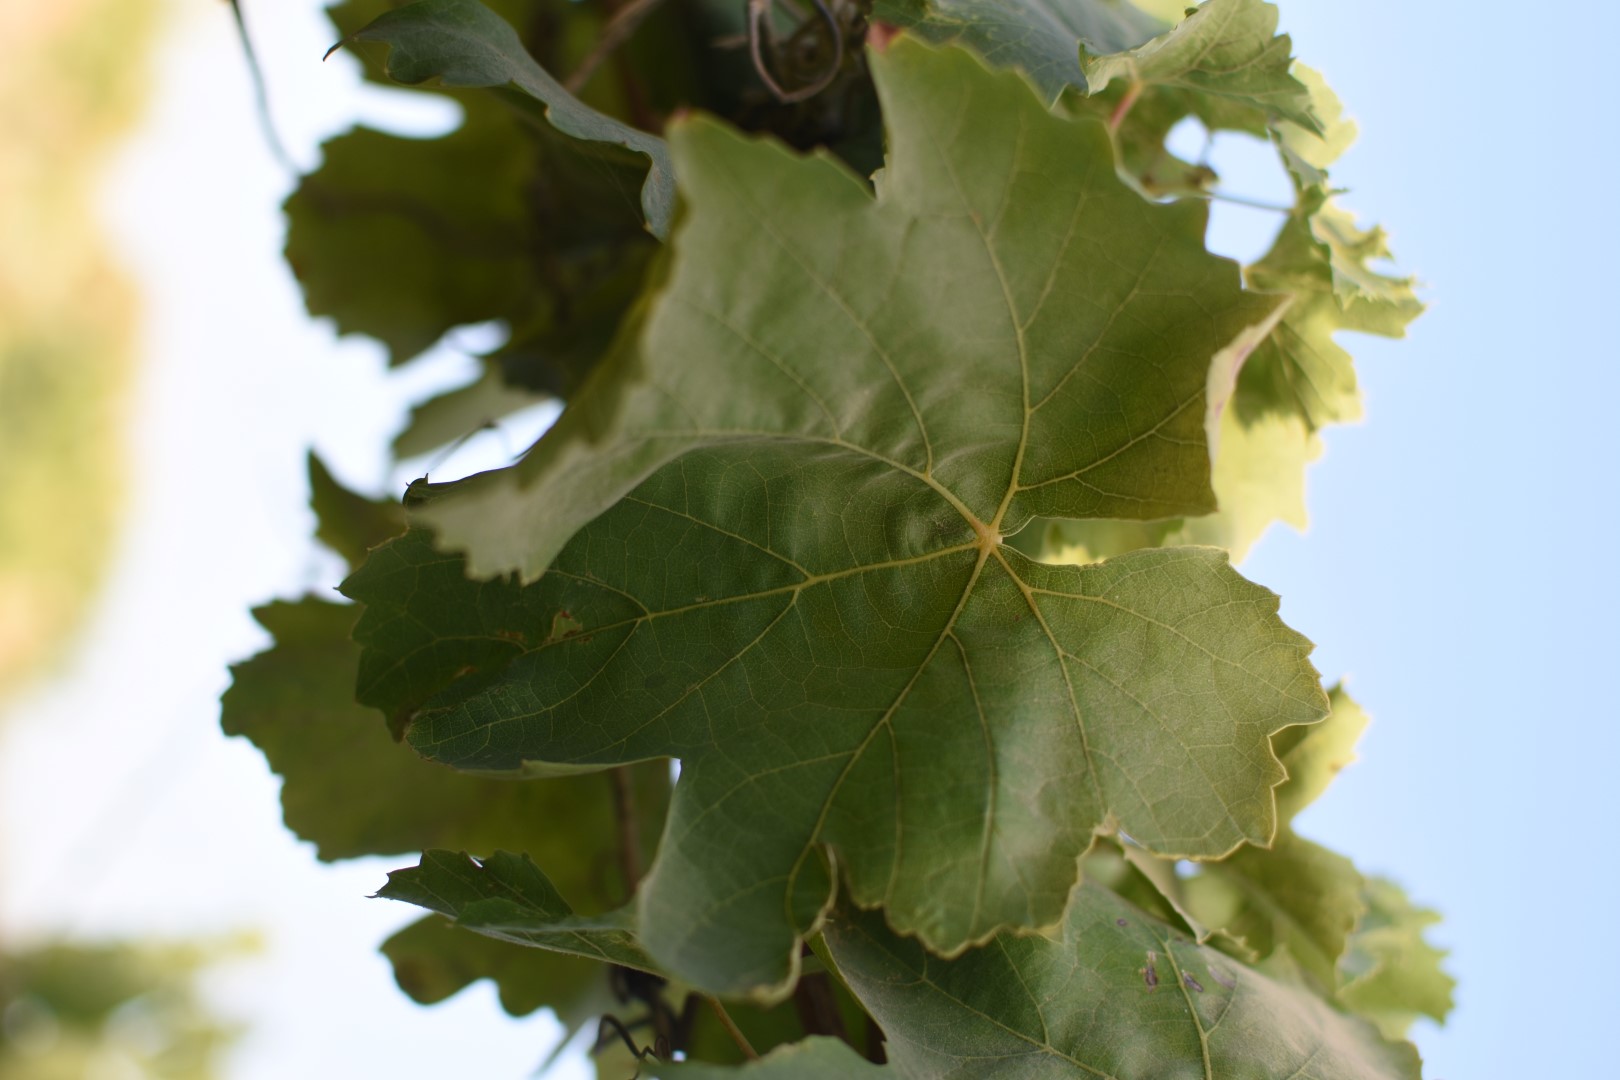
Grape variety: Thompson Seedless